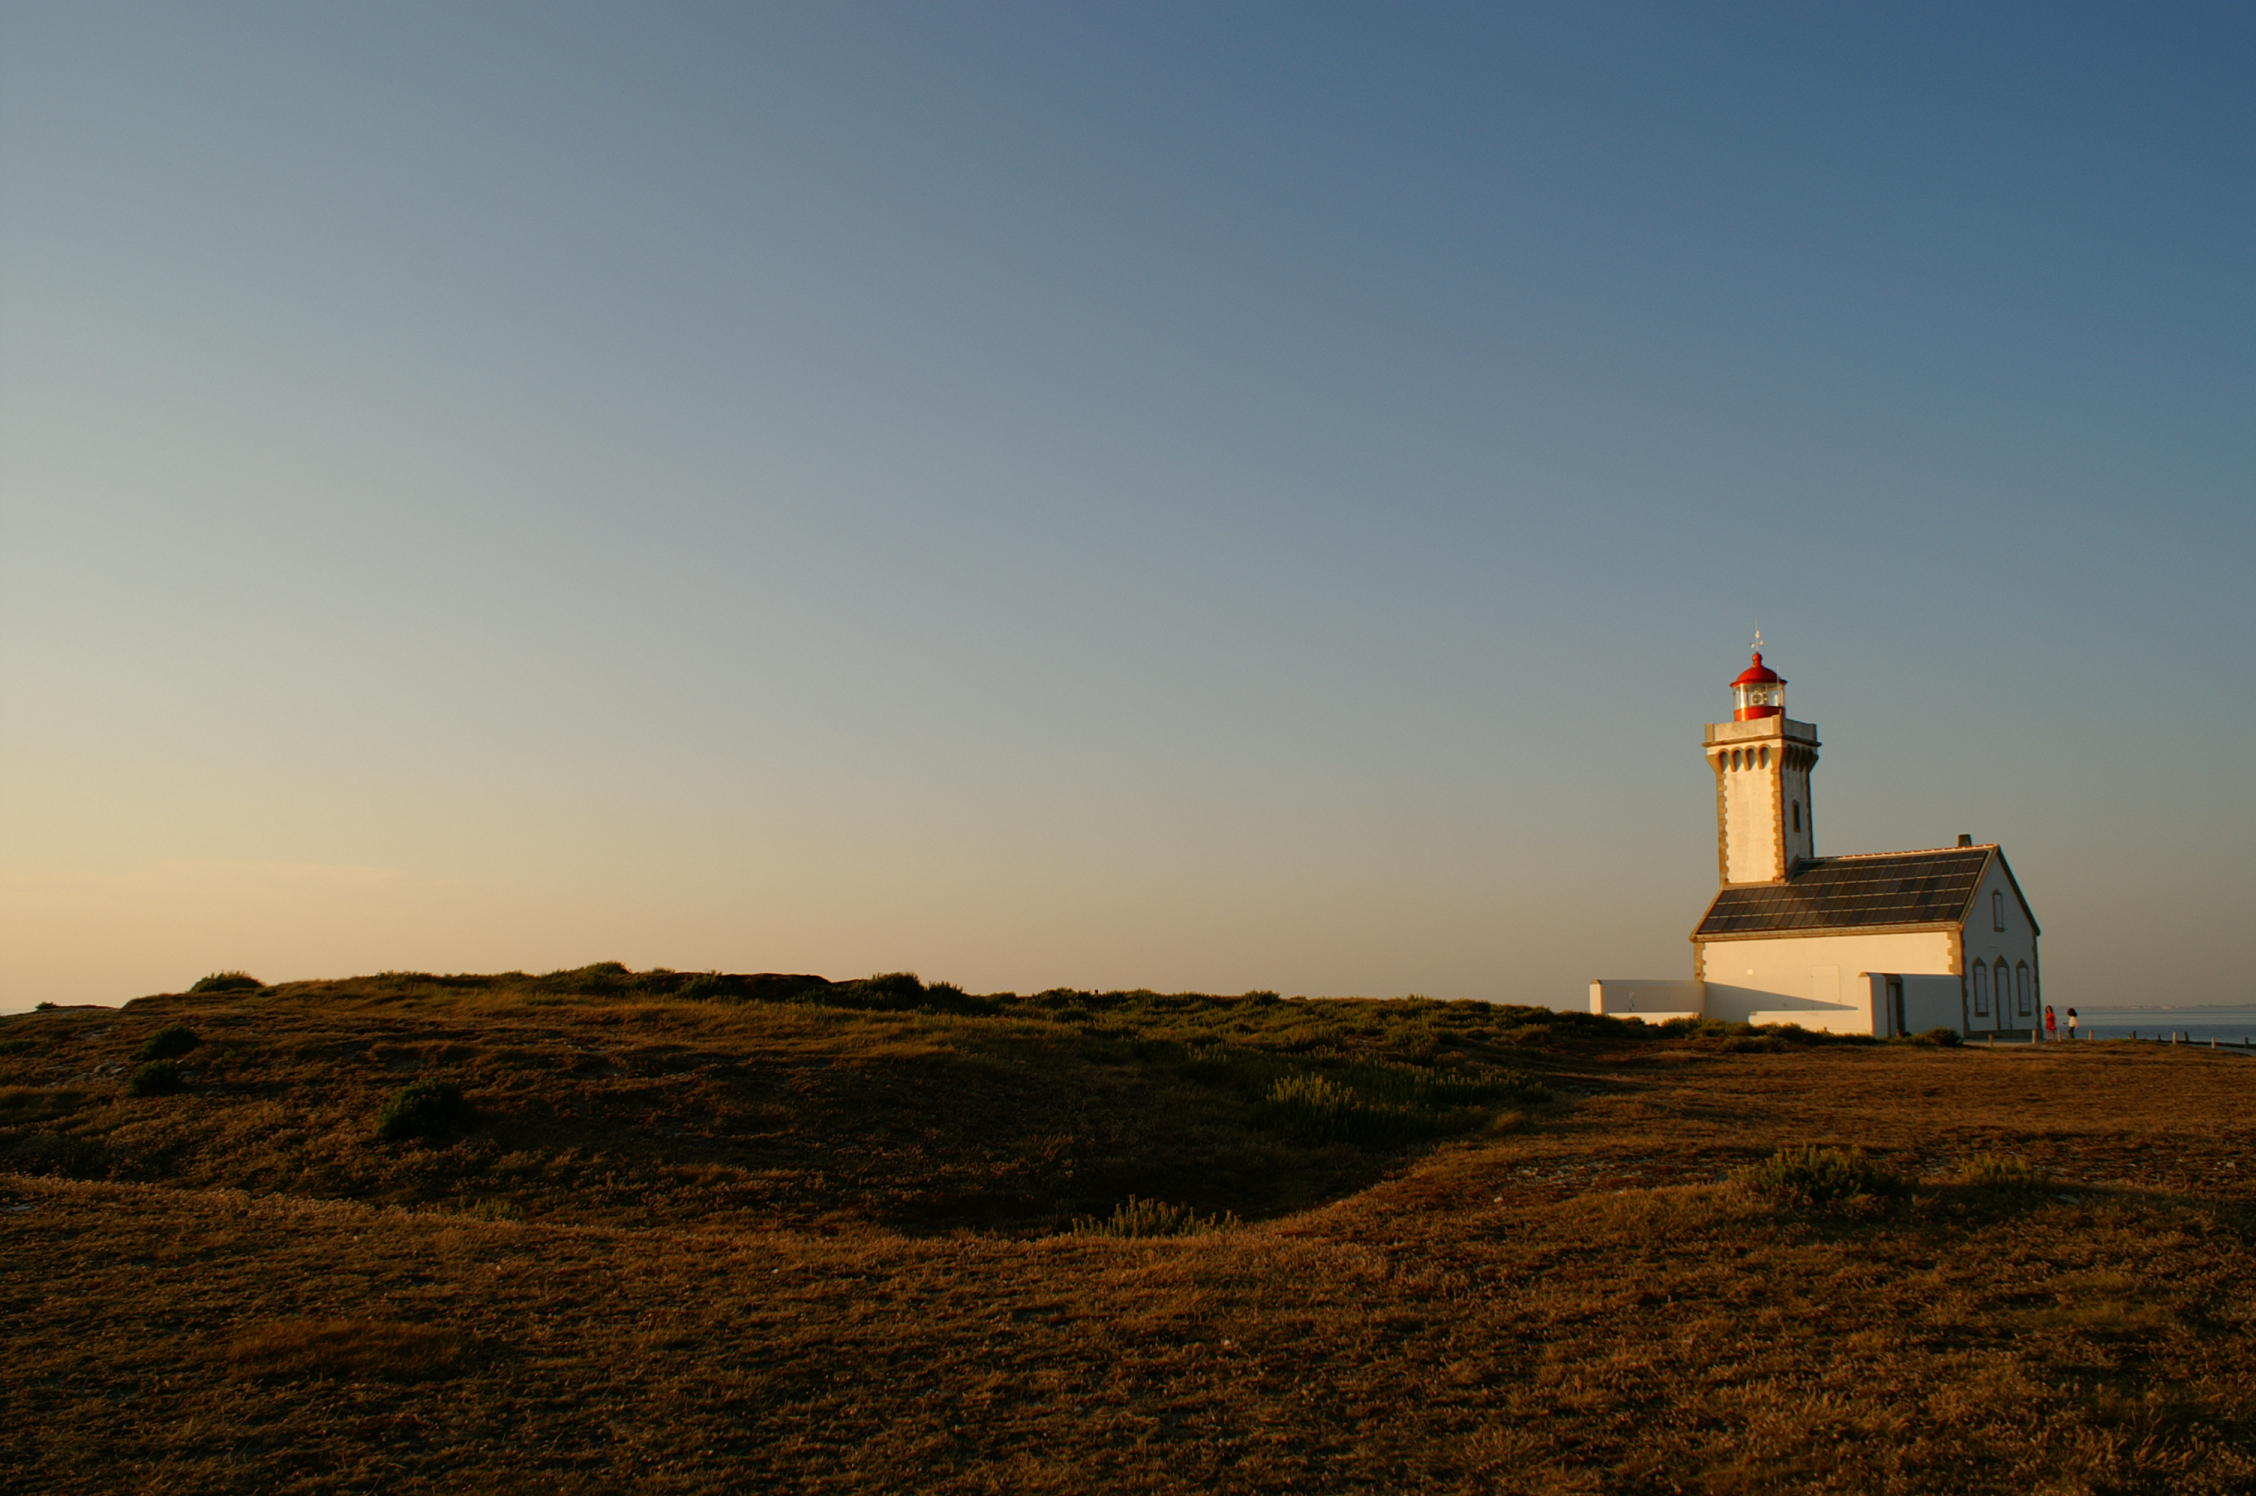
landscape, sea, coast, ocean, horizon, lighthouse, sky, sunrise, sunset, sunlight, morning, hill, dawn, dusk, france, evening, tower, phare, faro, brittany, bretagne, morbihan, leuchtturm, belleile, sauzon, pointedespoulains